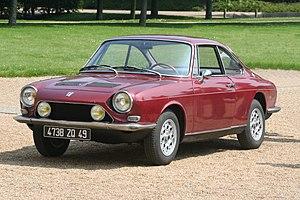
Simca 1200S
Simca était, à l'origine, une firme automobile franco-italienne, créée par Fiat pour produire en France des véhicules sous licence, vendus sous la marque Simca-Fiat de 1935 à 1938 puis après, sous la seule marque Simca.
Les versions coupé de la Simca 1000 sont la Simca 1000 coupé et la Simca 1200 S. Ces voitures disposent d'une carrosserie coupé de la gamme moyenne inférieure, et sont fabriquées par la marque française Simca, entre 1962 et 1971.